Vandalism of art

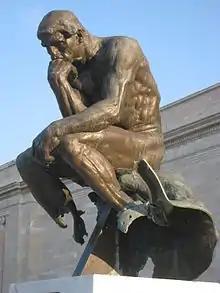
Cast of Rodin's "The Thinker" (at the Cleveland Museum of Art, Cleveland, Ohio, US) that was deliberately damaged by a pipe bomb in 1970

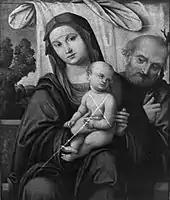

Vandalism of art is intentional damage of an artwork. The object, usually exhibited in public, becomes damaged as a result of the act, and remains in place right after the act. This may distinguish it from art destruction and iconoclasm, where it may be wholly destroyed and removed, and art theft, or looting.